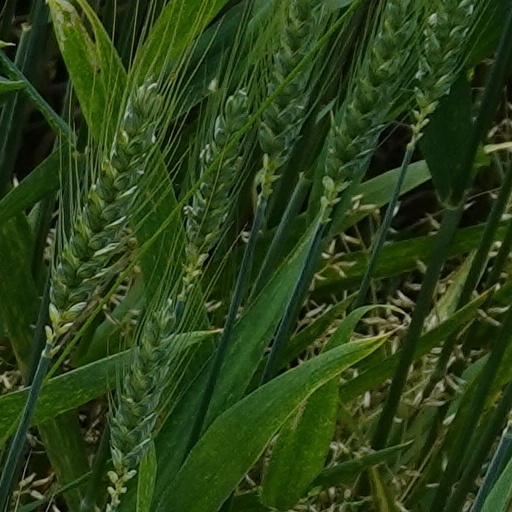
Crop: wheat